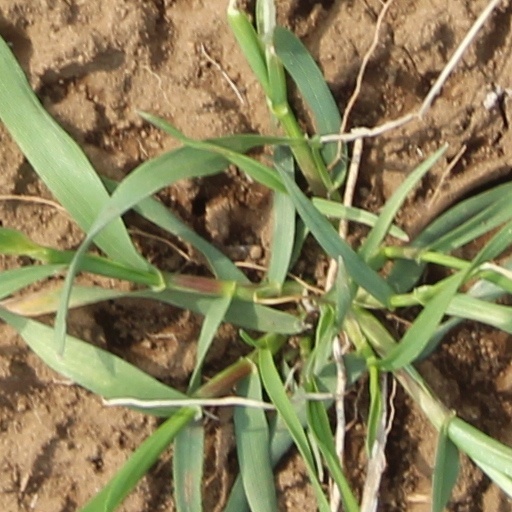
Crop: wheat